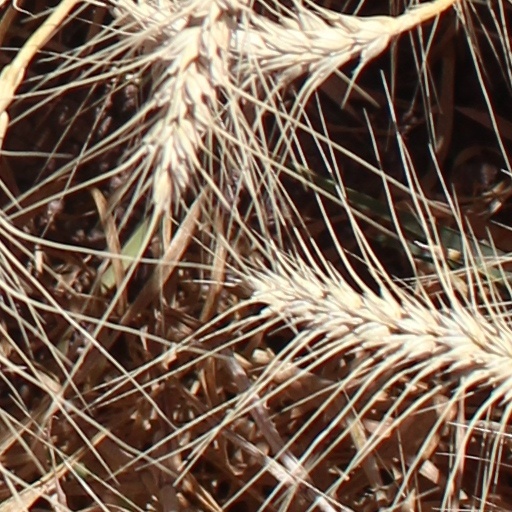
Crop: wheat